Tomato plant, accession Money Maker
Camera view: bottom (45 deg); turntable rotation: 270 degrees
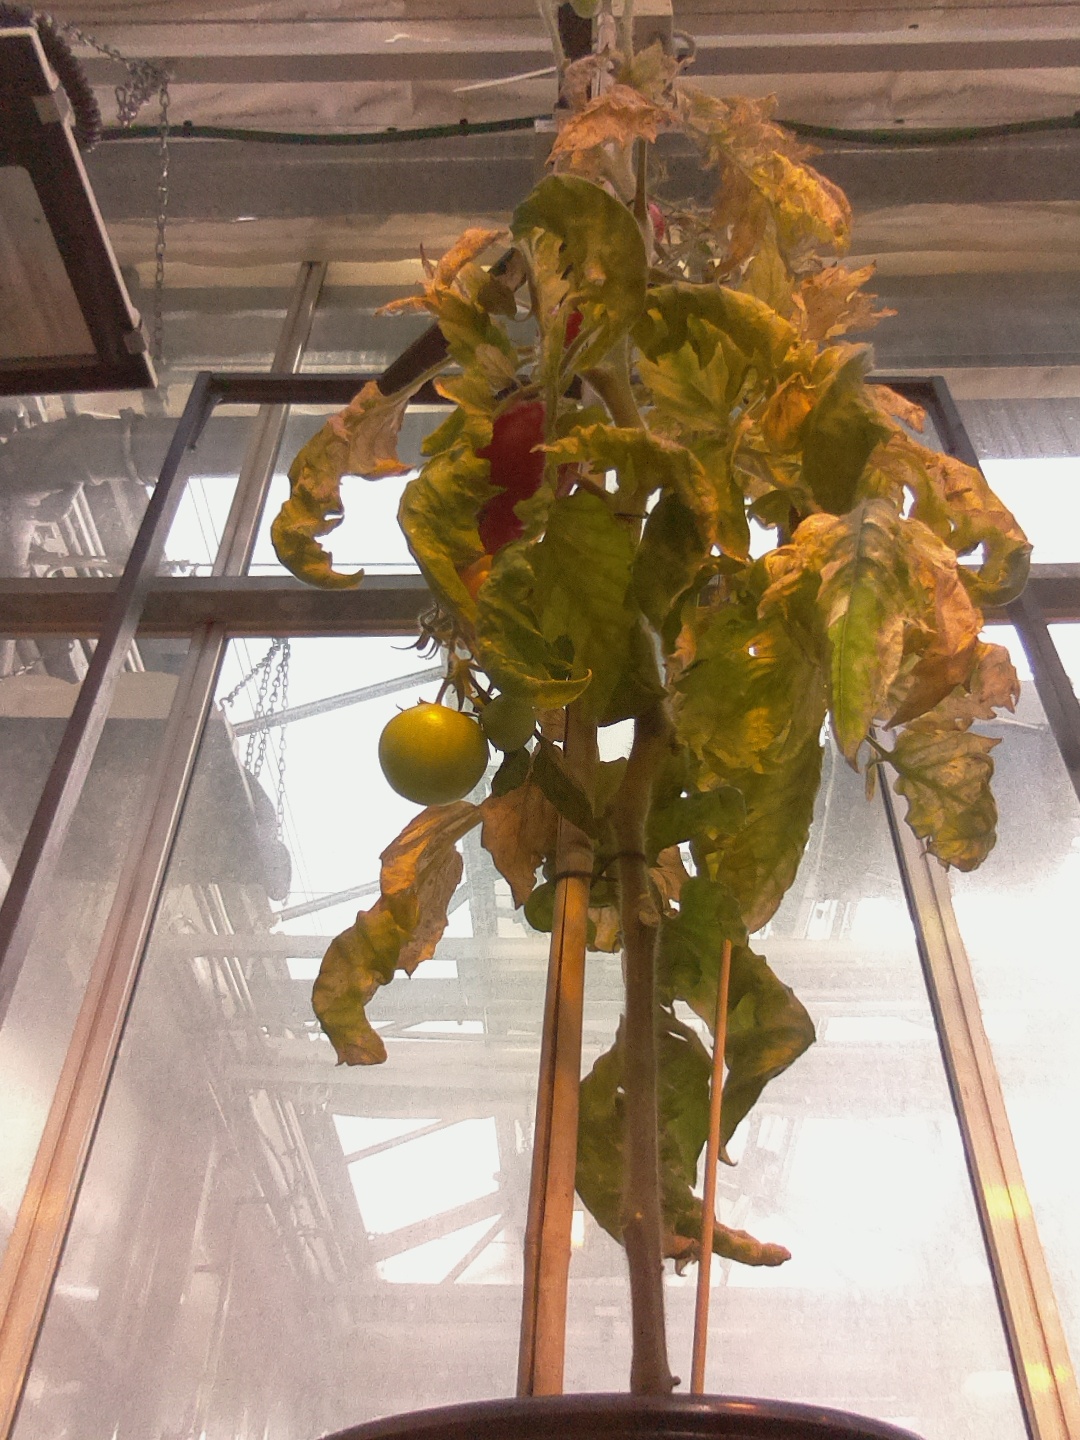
BBCH growth stage 88: 80%-90% of fruits show typical fully ripe color